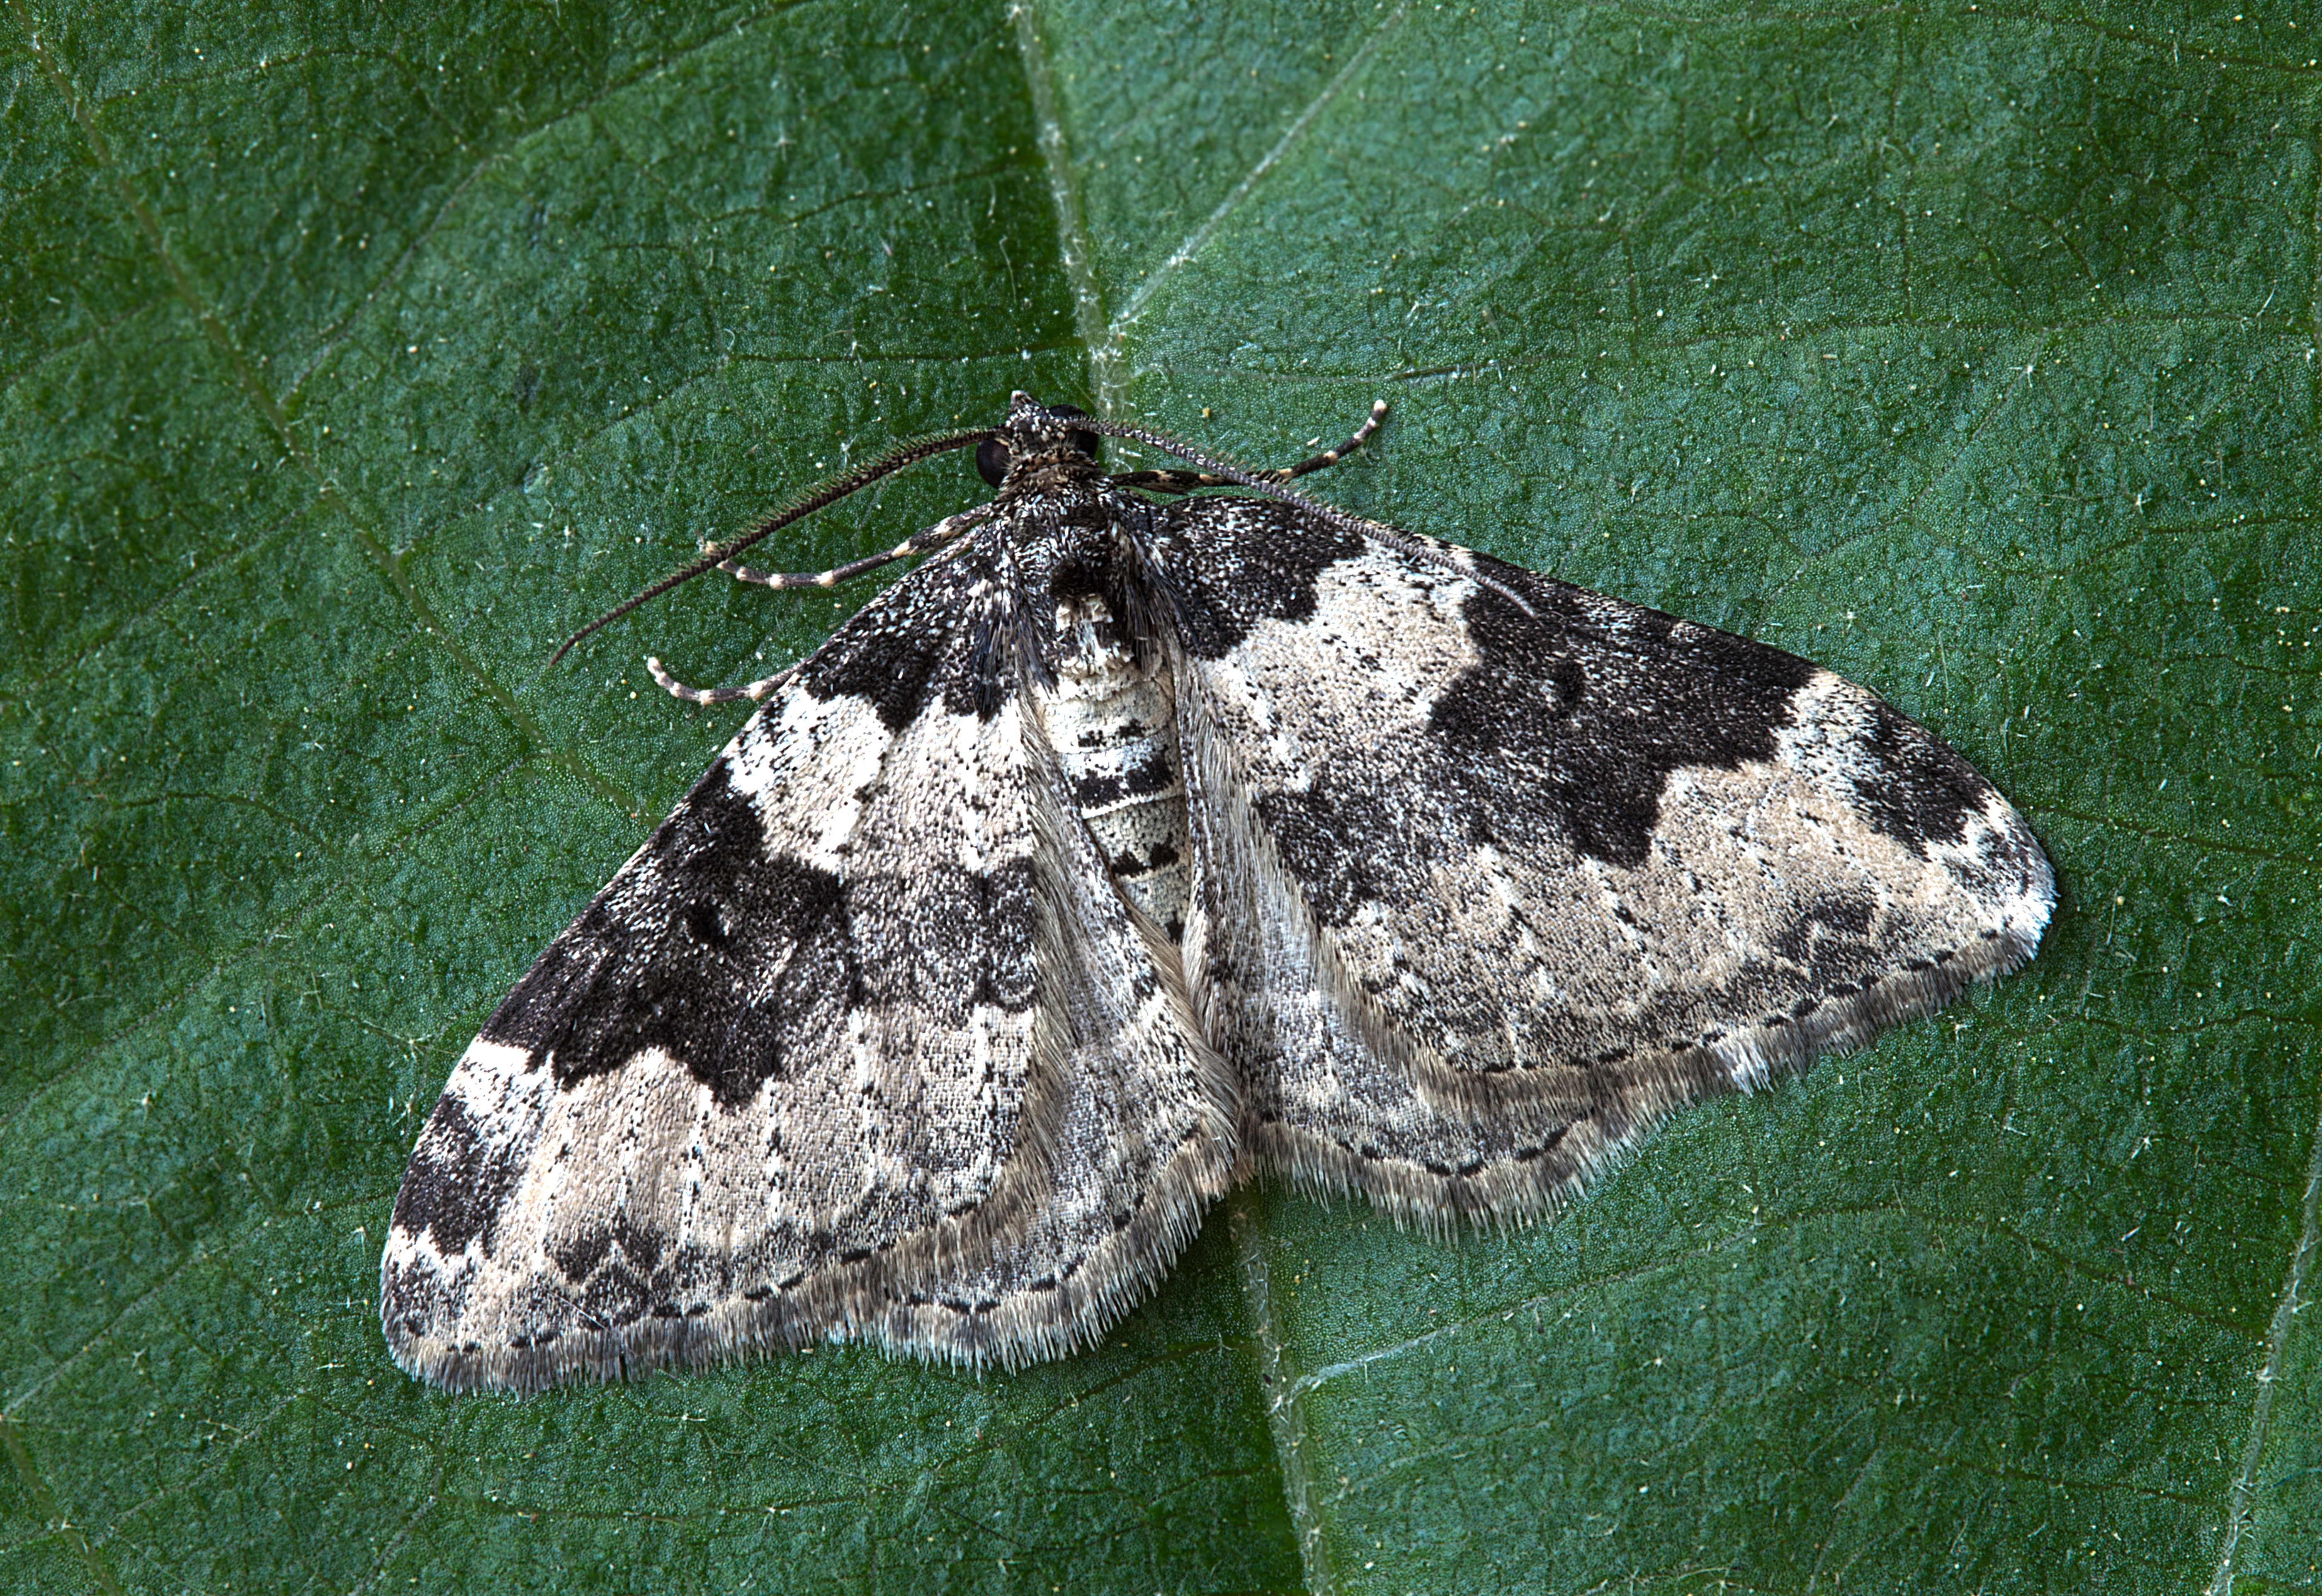
nature, wing, leaf, wildlife, insect, macro, moth, butterfly, fauna, invertebrate, striped, outdoors, lepidoptera, macro photography, arthropod, pollinator, moths and butterflies, bombycidae